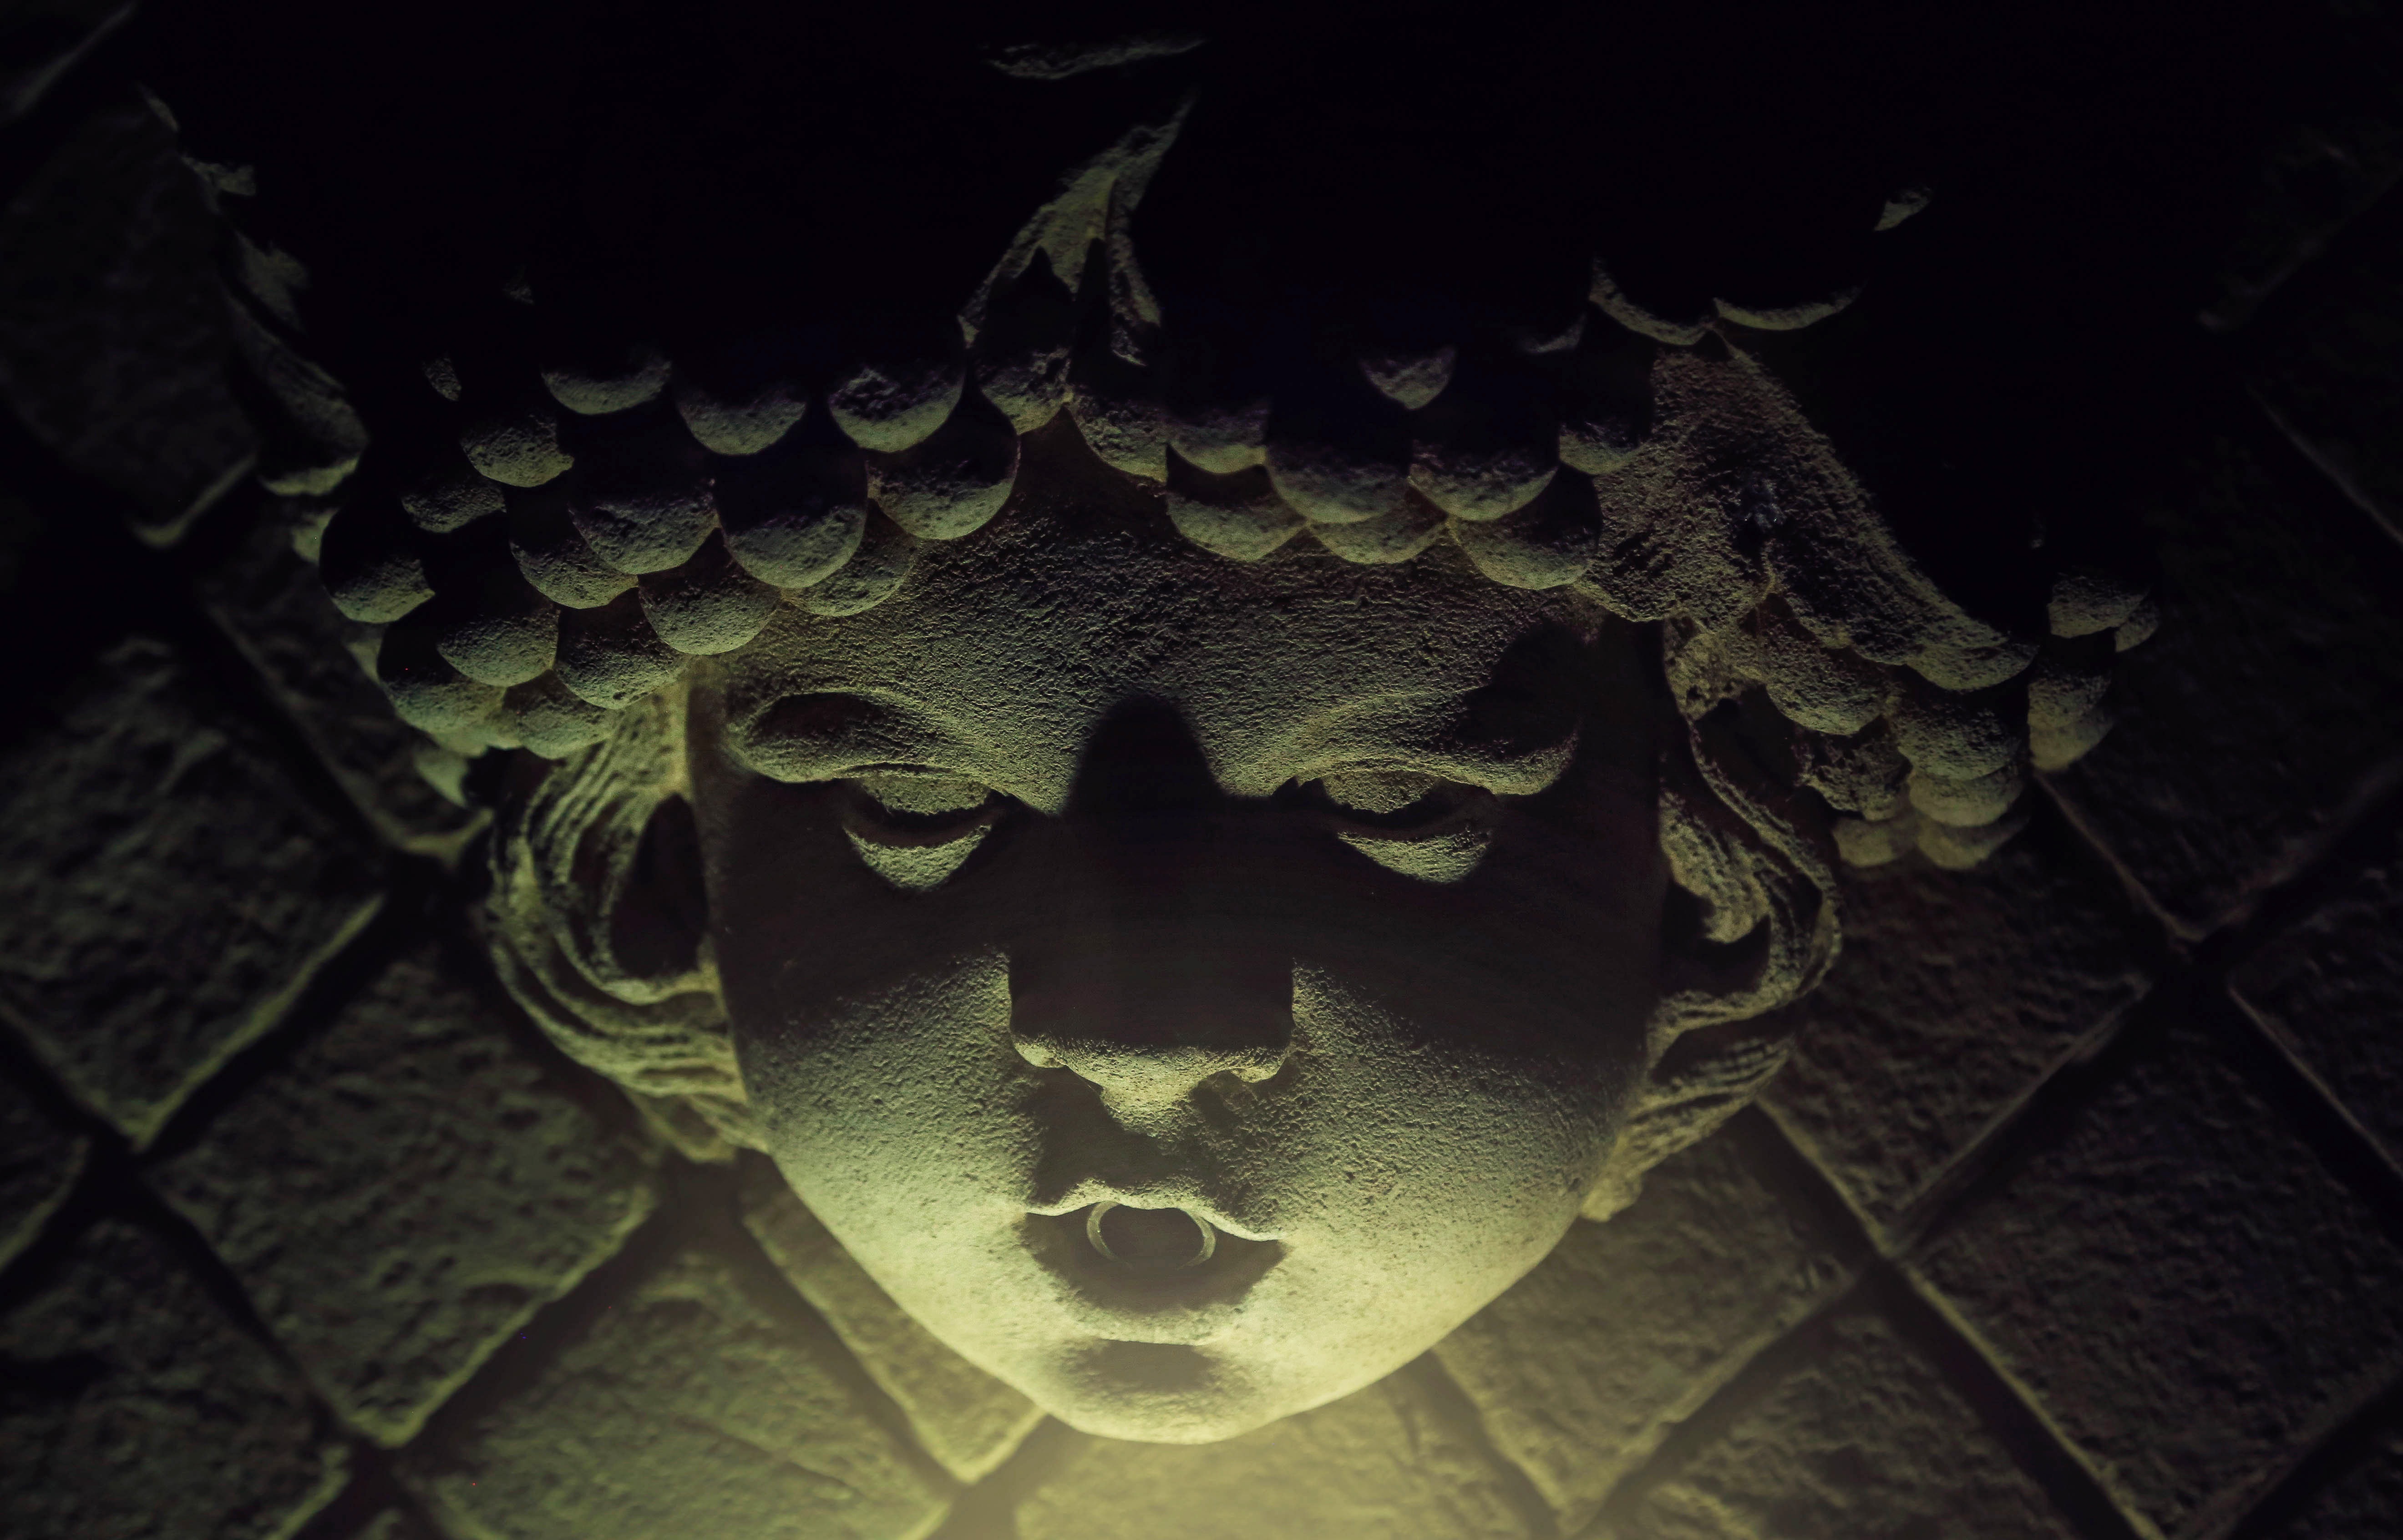
light, stone, statue, darkness, close up, face, scary, creepy, horror, screenshot, macro photography, fractal art